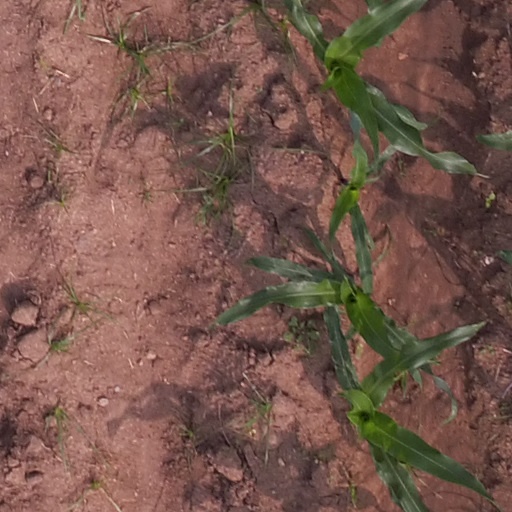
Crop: maize; corn